Body of European Regulators for Electronic Communications

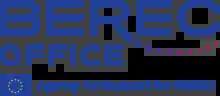

The mission of the BEREC Office is to ensure the consistent implementation of the European regulatory framework for electronic communications. To achieve this, the BEREC Office provides all the necessary professional and administrative support for the work of BEREC, including financial, organisational and ICT services. It contributes to BEREC's regulatory work for the benefit of European citizens.